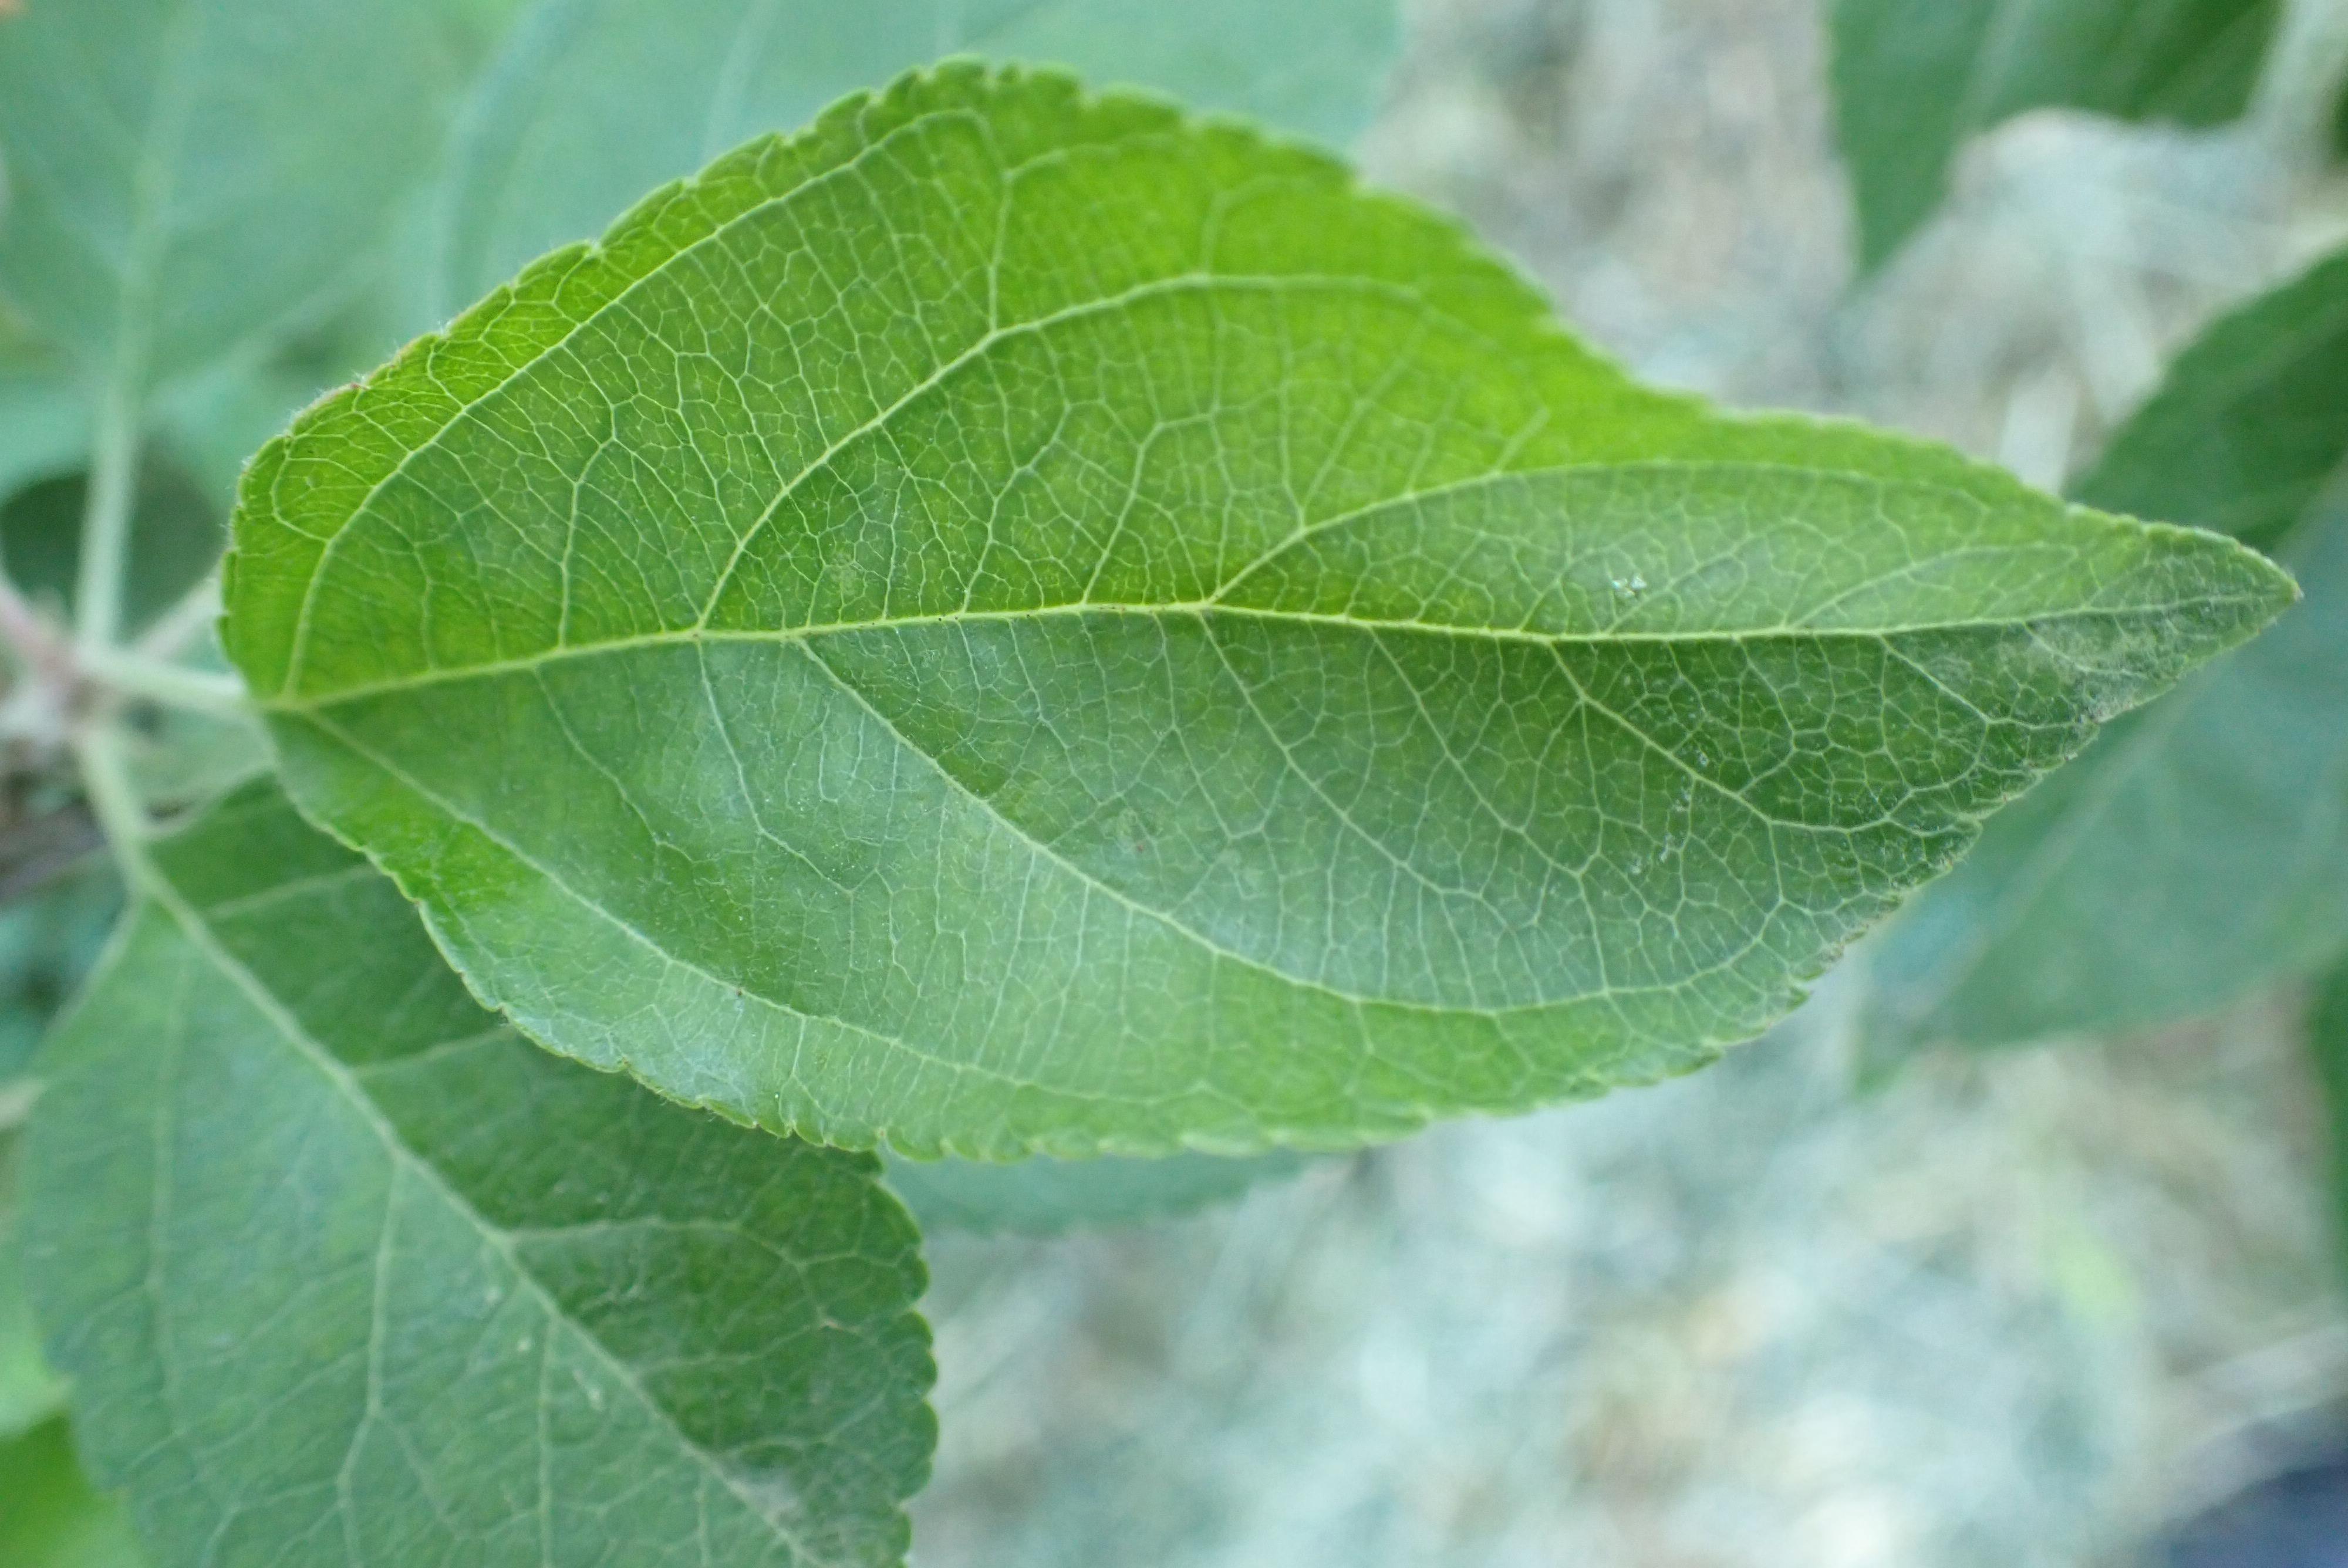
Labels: healthy